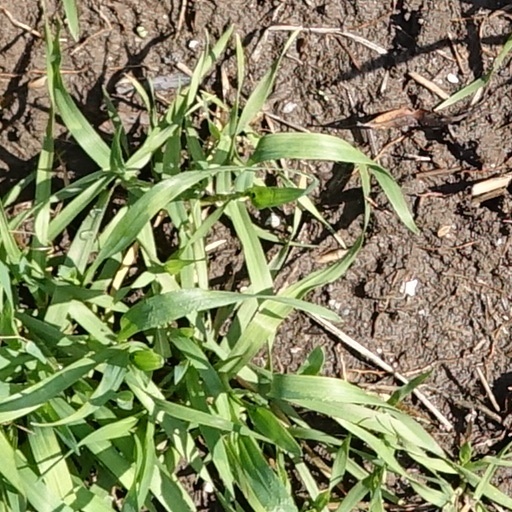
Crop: wheat